Ballute

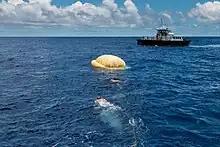
Recovery of a trailing ballute tested as a part of NASA's Low-density Supersonic Decelerator program

In 2000, NASA's Jet Propulsion Laboratory was researching the ballute, emphasising its potential for use in both aerocapture and aerobraking operations. Around that same period, the European Space Agency was also evaluating the use of inflatable shielding as a means of facilitating the controlled reentry of spacecraft.